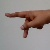
The image shows a hand gesture representing the letter 'P' in Indian Sign Language.